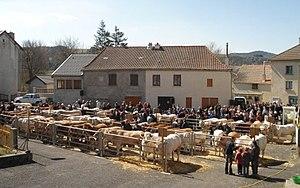
foire grasse du Béage
Le Béage est une commune française, située dans le département de l'Ardèche en région Auvergne-Rhône-Alpes.